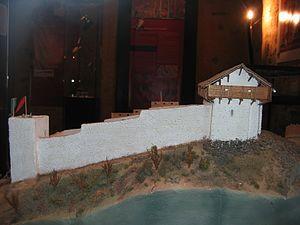
Une reconstitution du château des fées en vitrine du Musée de l'Ardennes à Charleville-Mézières
Le château des Fées, château défait ou encore château du Waridon est une forteresse médiévale dont les ruines se trouvent sur le cours supérieur de la Meuse française à hauteur du lieudit Le Waridon dans le département des Ardennes et dont les origines remontent entre le IXᵉ et le XIᵉ siècle.